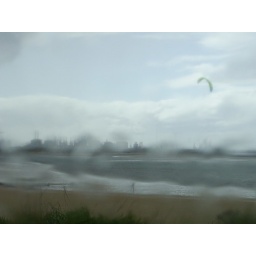
Kite surfer at South Gare of the Tees in the pouring rain, taken through a car window